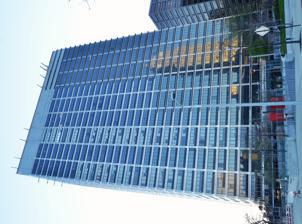
Building: Anthony J. Celebrezze Federal Building
Country: United States of America
Year built: 1967
Skyscraper in Cleveland, Ohio Anthony J. Celebrezze Federal Building The Anthony J. Celebrezze Federal Building. General information Status Completed Type Office Location 1240 East Ninth Street Cleveland, OH 44199 United States Construction started 1964 Completed Fall 1966 Owner U.S. Government Management Maureen Michael Height Roof 419 feet (128 m) Top floor 32 Technical details Floor area 577,000 sq ft (53,600 m 2 ) Design and construction Architect(s) Multiple Main contractor Huber Hunt & Nichols; Frank Briscoe Co., Inc. References The Anthony J. Celebrezze Federal Building (also known as the Federal Office Building , the Celebrezze Building , or the Federal Building for short) is a skyscraper located in downtown Cleveland, Ohio . Design The building was designed by the firms of Outcault, Guenther, Rode & Bonebrake, Schafer, Flynn & Van Dijk, and Dalton, Dalton, Little, and Newport, The building has 32 stories, rises to a height of 419 feet (128 m), 1,007,000 square feet (93,600 m 2 ) of space, and is located at 1240 East 9th Street. Huber Hunt and Nicols served as general architects and contractors. It was completed in the Fall of 1966 and opened in 1967 and houses U.S. government agency offices. History Named after Cleveland's 49th mayor, United States Secretary of Health, Education, and Welfare and Federal appeals judge Anthony J. Celebrezze , the Federal Building is typical of the modern, commercial office buildings of the 1960s.  It displays strength in design through a purity and rich variety of materials. When construction began, protesters demonstrated against the lack of minority contractors. Problems with the foundation delayed construction. As the building was being built, a piece of the building's stainless-steel skin fell, hitting a parked car on Lakeside Avenue. As Federal agencies were moving in 1967–68, a fire hose on the 25th floor burst and water caused damage. Appearance The building is wrapped in a skin of stainless steel and glass .  It is lifted by a base of four recessed rectilinear marble volumes, resting upon a field of rough cut slate and granite . Walls of glass stretch taut between two larger end volumes, creating an interior lobby and plazas to the east and west with the smaller volumes encasing double-sided elevator shafts. Plot Construction for the Federal Building began with the demolition of the Old Central Armory and the Cuyahoga County Morgue.  The Armory building was designed by Lehman and Schmitt and constructed in 1896.  It was made in a late Victorian style with a Gothic exterior.  The Morgue, constructed in 1894, showed examples of Egyptian Revival architecture . Renovations Between 2003 and 2006, The Cleveland Federal Building massively [ clarification needed ] renovated its entrances. The original entrances were cold and foreboding, [ according to whom? ] but have recently [ when? ] been glass-enclosed and modernized for today's security and comfort. When the Federal Building opened in 1967, the biggest problem [ according to whom? ] was winds off Lake Erie . People would have to hold on by pull ropes on the railings of the steps. In Cleveland's brutal [ clarification needed ] winters of 1976–77 and 1977–78, the GSA placed plexiglass covers for shielding due to winds. In 2008, a new fire alarm system was installed, leaks in the roof over the underground cafeteria were repaired, and new landscaping was installed. In 2011 work began on a new exterior which will increase the energy efficiency of the building. Funding for the $121 million project came from the 2009 economic stimulus package . In 2002, the Cleveland FBI office, which serves Northeast Ohio, moved from the Federal Building to its own offices a block away due to safety and security logistics. When the FBI arrested a criminal, they had to ride in the same elevators as people who had business in the building. Federal agencies with offices in the building include the Defense Finance and Accounting Service , the Coast Guard Ninth District Command Center, recruiting offices for the Armed Forces , the Small Business Administration , U.S. Department of Veterans Affairs , and the Social Security Administration . See also List of tallest buildings in Cleveland References